Lee Kwang-soo

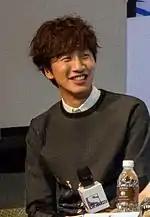
Lee in November 2014

In 2014, Lee played his first major role on the big screen in "Confession". The neo-noir film is about three friends (played by Ji Sung, Ju Ji-hoon, and Lee) whose friendship gets destroyed after getting involved in a murder case. He then returned to television with the medical melodrama "It's Okay, That's Love", playing a patient suffering from Tourette syndrome, a neurological disorder characterized by repetitive, stereotyped, involuntary movements and vocalizations called tics. Lee then starred in the film "A Dynamite Family", about five bickering brothers living in the village of Deoksu.